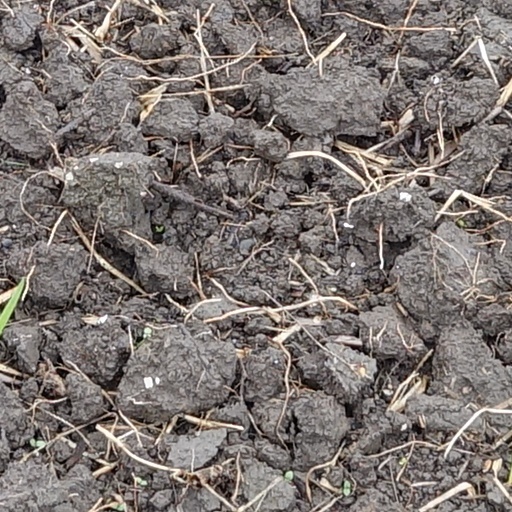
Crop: wheat